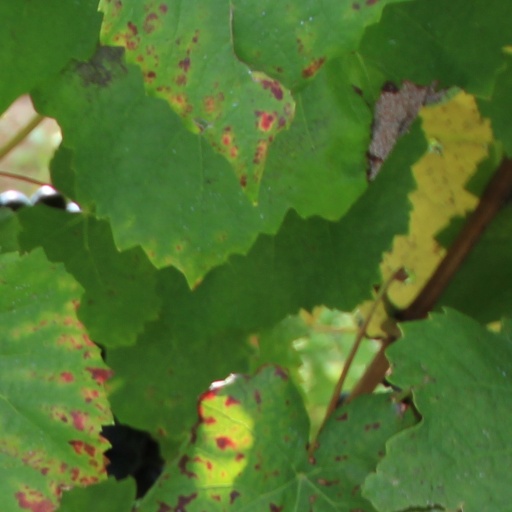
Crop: grape